Soole

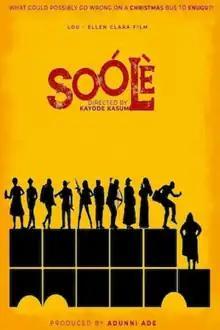
Theatrical release poster

Soole (English translation: Cheap Ride) is a 2021 Nigerian-comedy film produced by Adunni Ade, a Lou-Ellen Clara Company Limited distributed by FilmOne entertainment, and directed by Kayode Kasum. The film is Adunni Ade's debut production and stars Sola Sobowale, Lateef Adedimeji, Femi Jacobs, Meg Otanwa, Shawn Faqua, Bukunmi Oluwasina, Eso Dike, Teniola Aladese, Saidi Balogun amongst others. The film premiered on 21 November 2021 and hit cinemas nationwide on 26 November 2021.